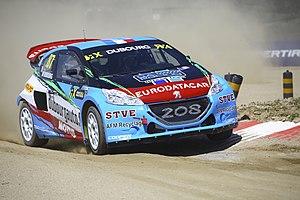
Jean-Baptiste Dubourg, né le 17 août 1987 à Bordeaux, est un pilote français de rallycross. Engagé en Championnat du monde de rallycross FIA en 2017, il évolue en 2018 en Championnat d'Europe de rallycross. Il est également quadruple vainqueur consécutif du Trophée Andros en 2016, 2017, 2018 et 2019.